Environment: real
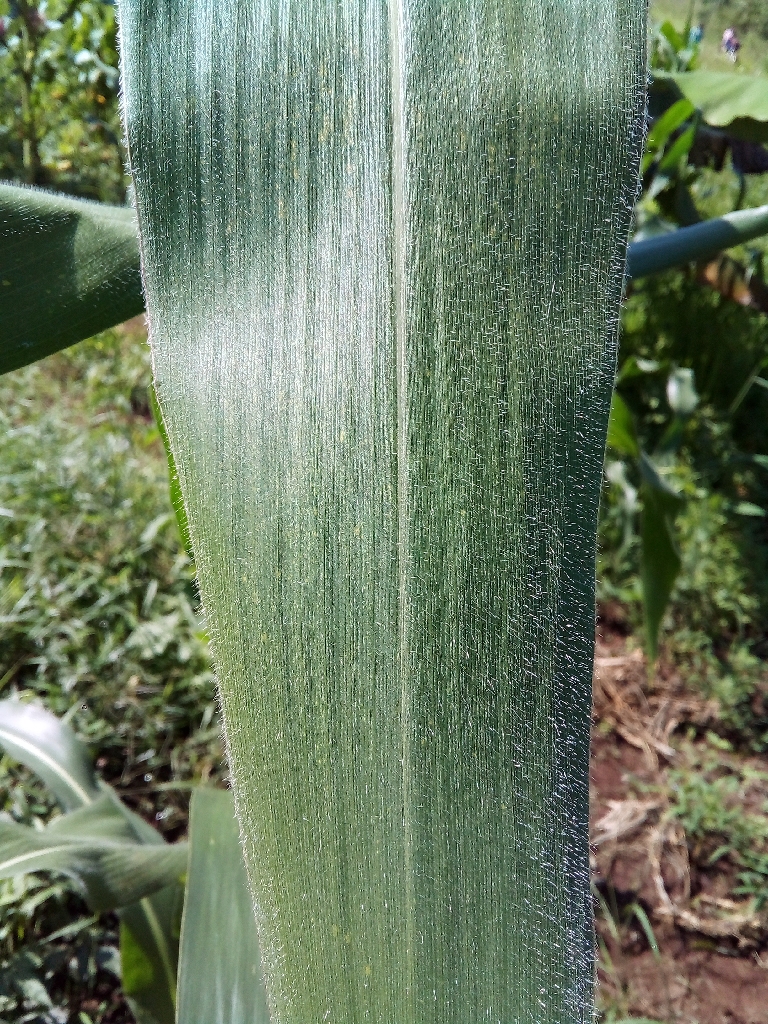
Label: healthy